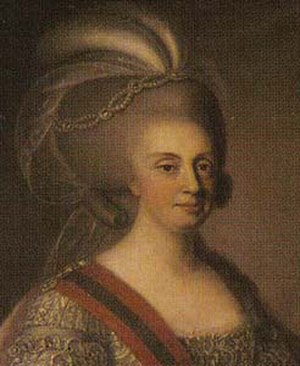
Maria 1. af Portugal
Portræt udført 1783
Maria 1. var regerende dronning af Portugal fra 1777 til 1816.